Africa Rice Center

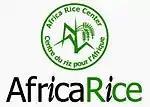

The Africa Rice Center (AfricaRice), formerly known as the West Africa Rice Development Association (WARDA), is a pan-African intergovernmental association and a CGIAR Research organization, currently headquartered in Abidjan, Côte d'Ivoire. AfricaRice is an agricultural research center that was constituted in 1971 by 11 West African countries. By 2023, the center counted 28 African member states. Since 1986, AfricaRice has been one of the 15 specialized research centers of CGIAR.